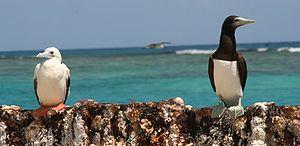
Hatutu, ou Hatutaʻa, est une île du groupe le plus septentrional de l'archipel des Marquises, en Polynésie française.
Le Parc national Archipiélago de Los Roques est un parc national vénézuélien créé le 9 août 1972 et qui s'étend sur l'ensemble de l'archipel de Los Roques dans la mer Caraïbe.